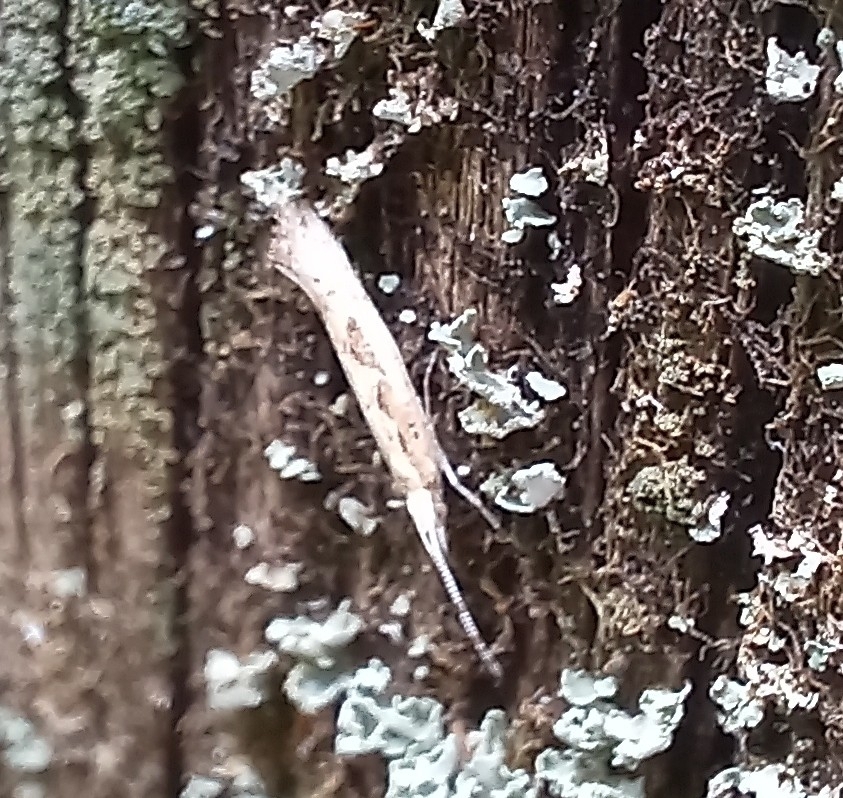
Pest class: diamondback_moth